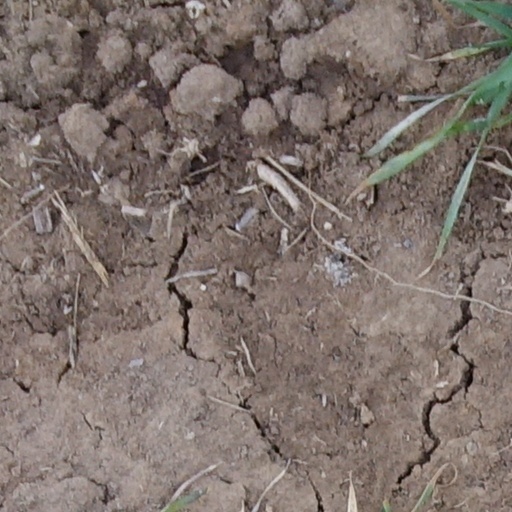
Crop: wheat